William Canniff

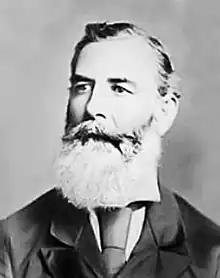

William Canniff, (born in Thurlow, Upper Canada, 20 June 1830; died in Belleville, Ontario 18 October 1910) was a surgeon, public health pioneer, historian and advocate of Canadian nationalism.